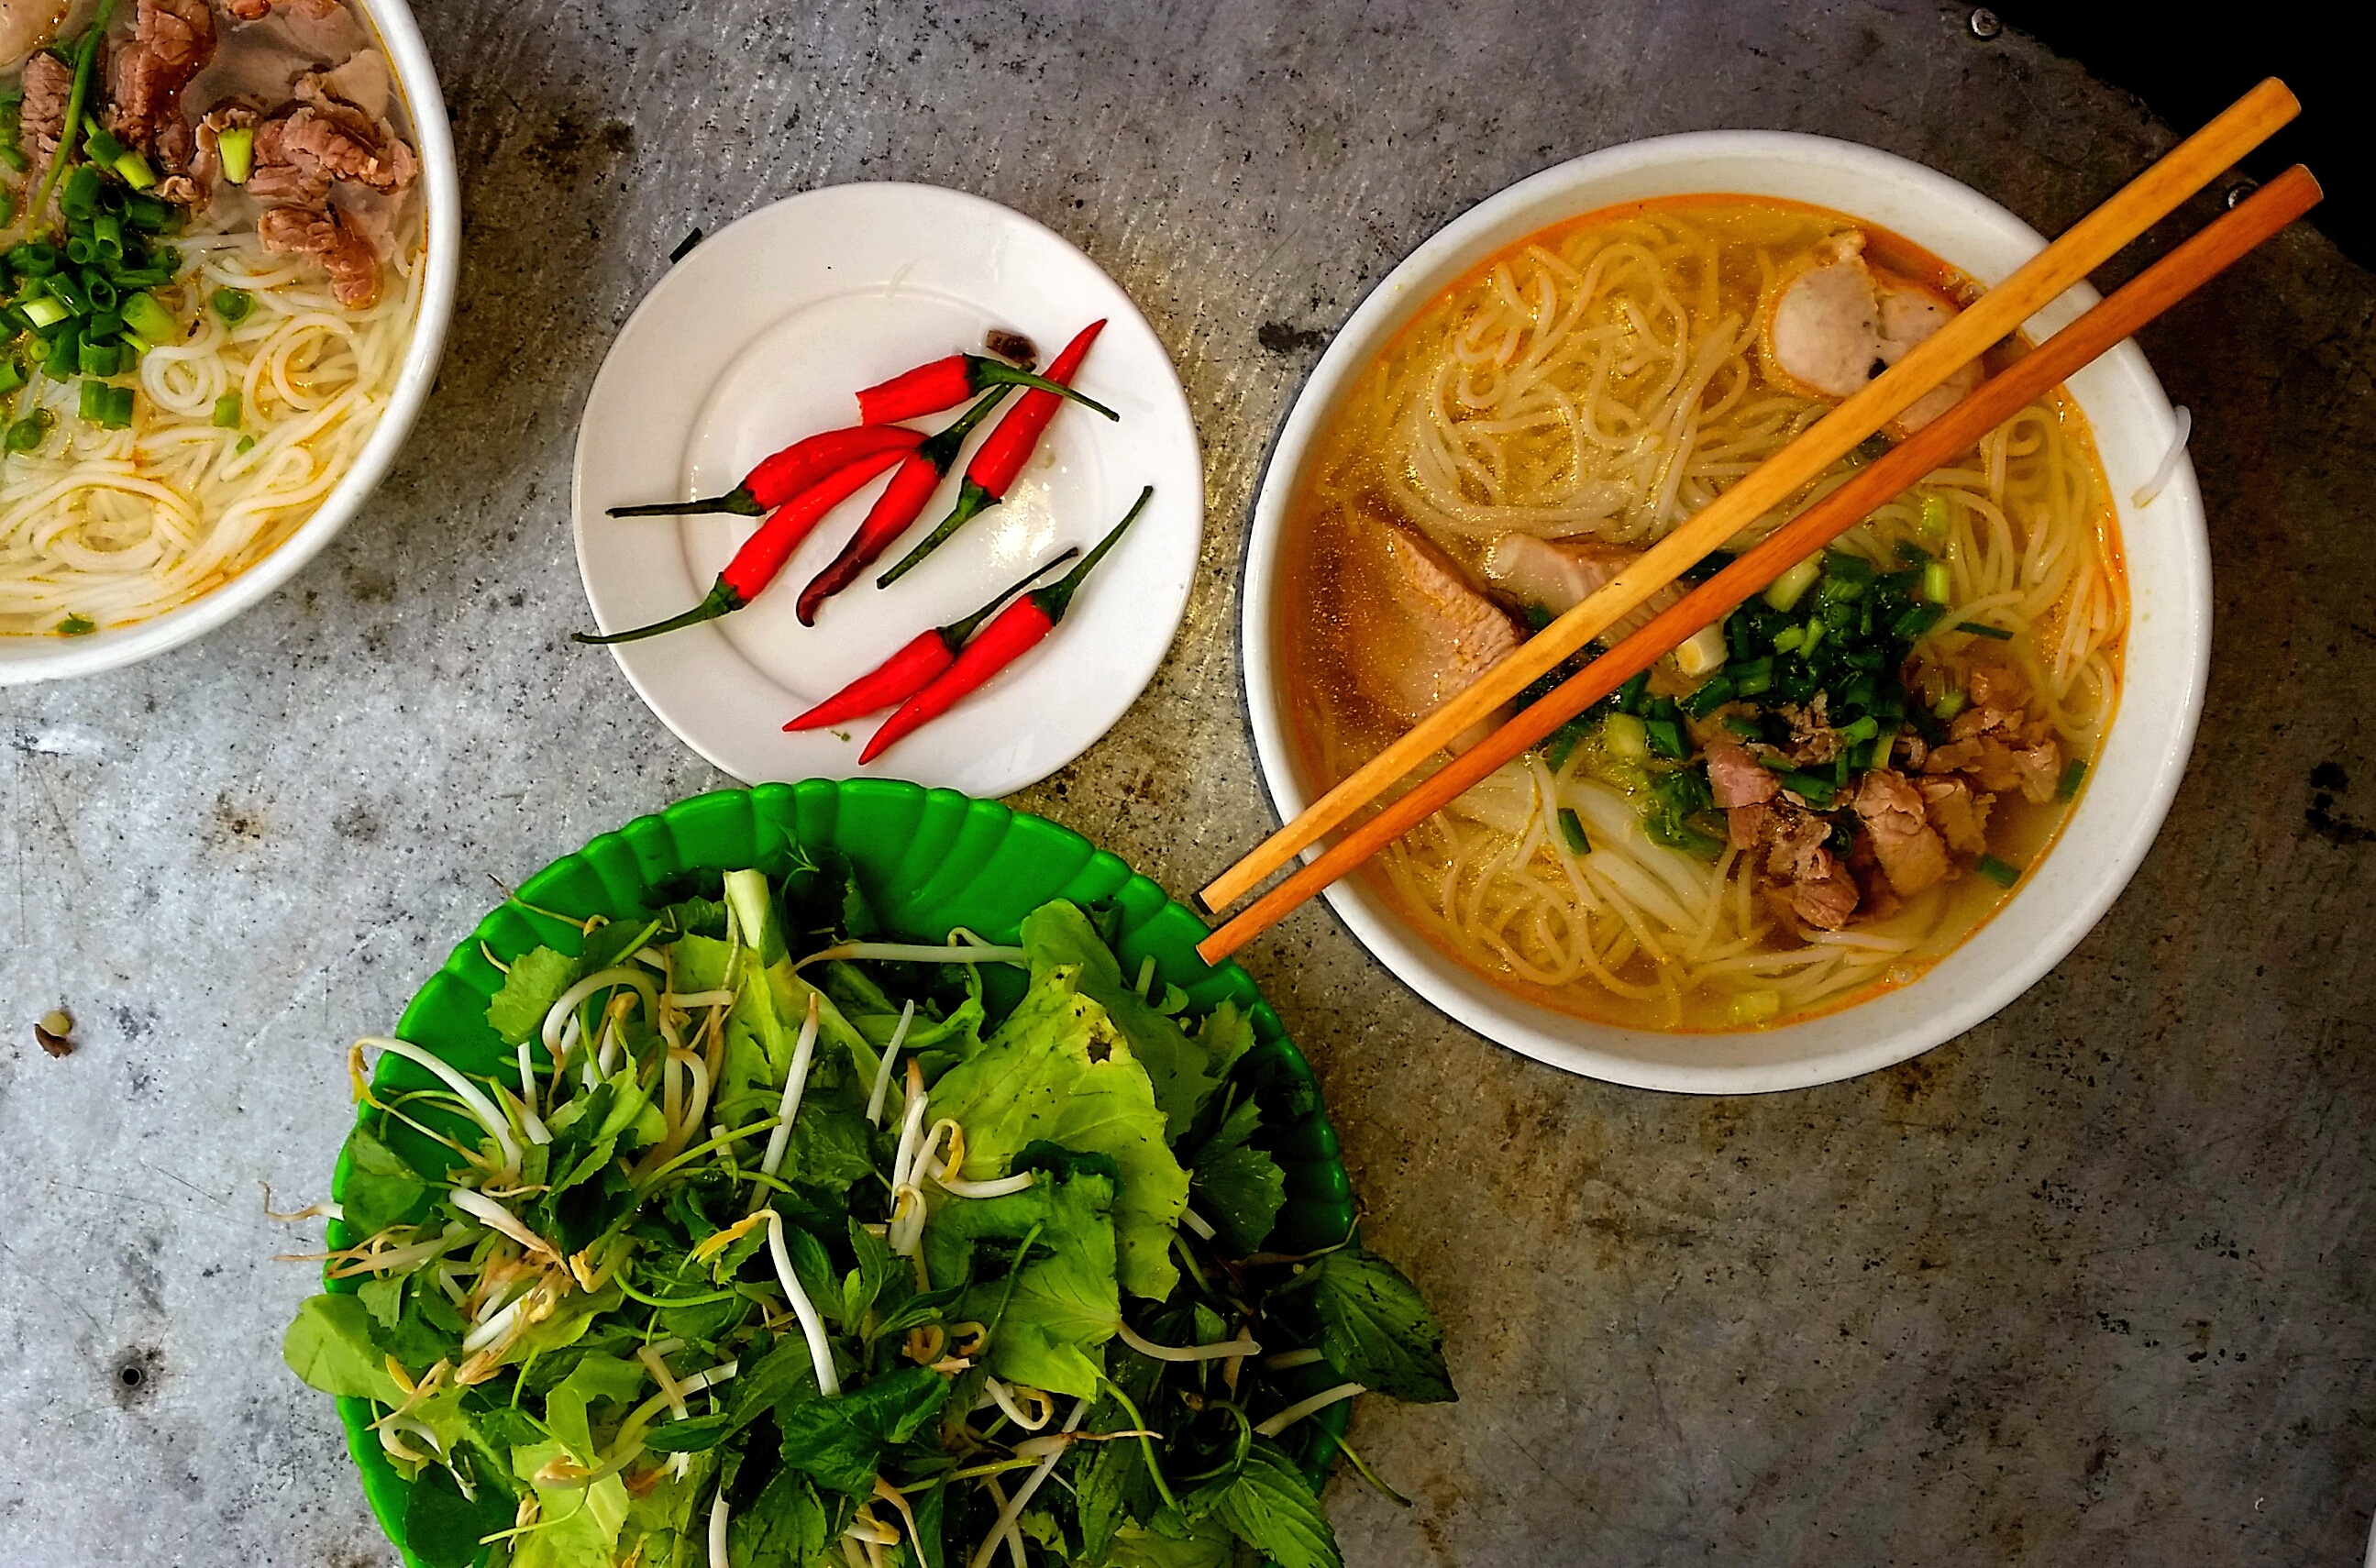
dish, meal, food, produce, lunch, cuisine, soup, noodle, asian food, laksa, southeast asian food, noodle soup